Toyota Camry (XV20)

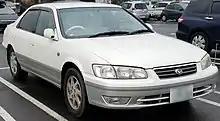
Facelift Daihatsu Altis (Japan)

The Japanese market XV20 arrived in December 1996 as the Camry Gracia in both sedan and wagon body styles with a choice of a 2.2-liter four-cylinder or a 2.5-liter V6 engine with the only transmission choice being a 4-speed automatic. The Japanese Camry was basically only offered in single model grade, but buyers could choose the base "V Selection", the regular version, and the more-equipped "G Selection" for the 4-cylinder model. Only the regular and "G Selection" were for the V6 models. The "G Selection" came standard with 15-inch alloy wheels, heated door mirrors, leather steering wheel, 6-way power front seats, and upgraded sound system. Cruise control and Skyhook TEMS were only for the V6-powered "G Selection". Sporty Package which consisted of front lower spoiler, rear window visor, sunroof visor, and sports grille was dealer's option.